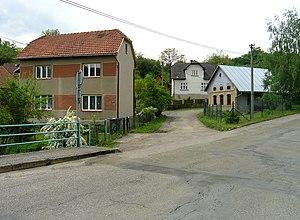
Ublo est une commune du district et de la région de Zlín, en République tchèque. Sa population s'élevait à 302 habitants en 2018.